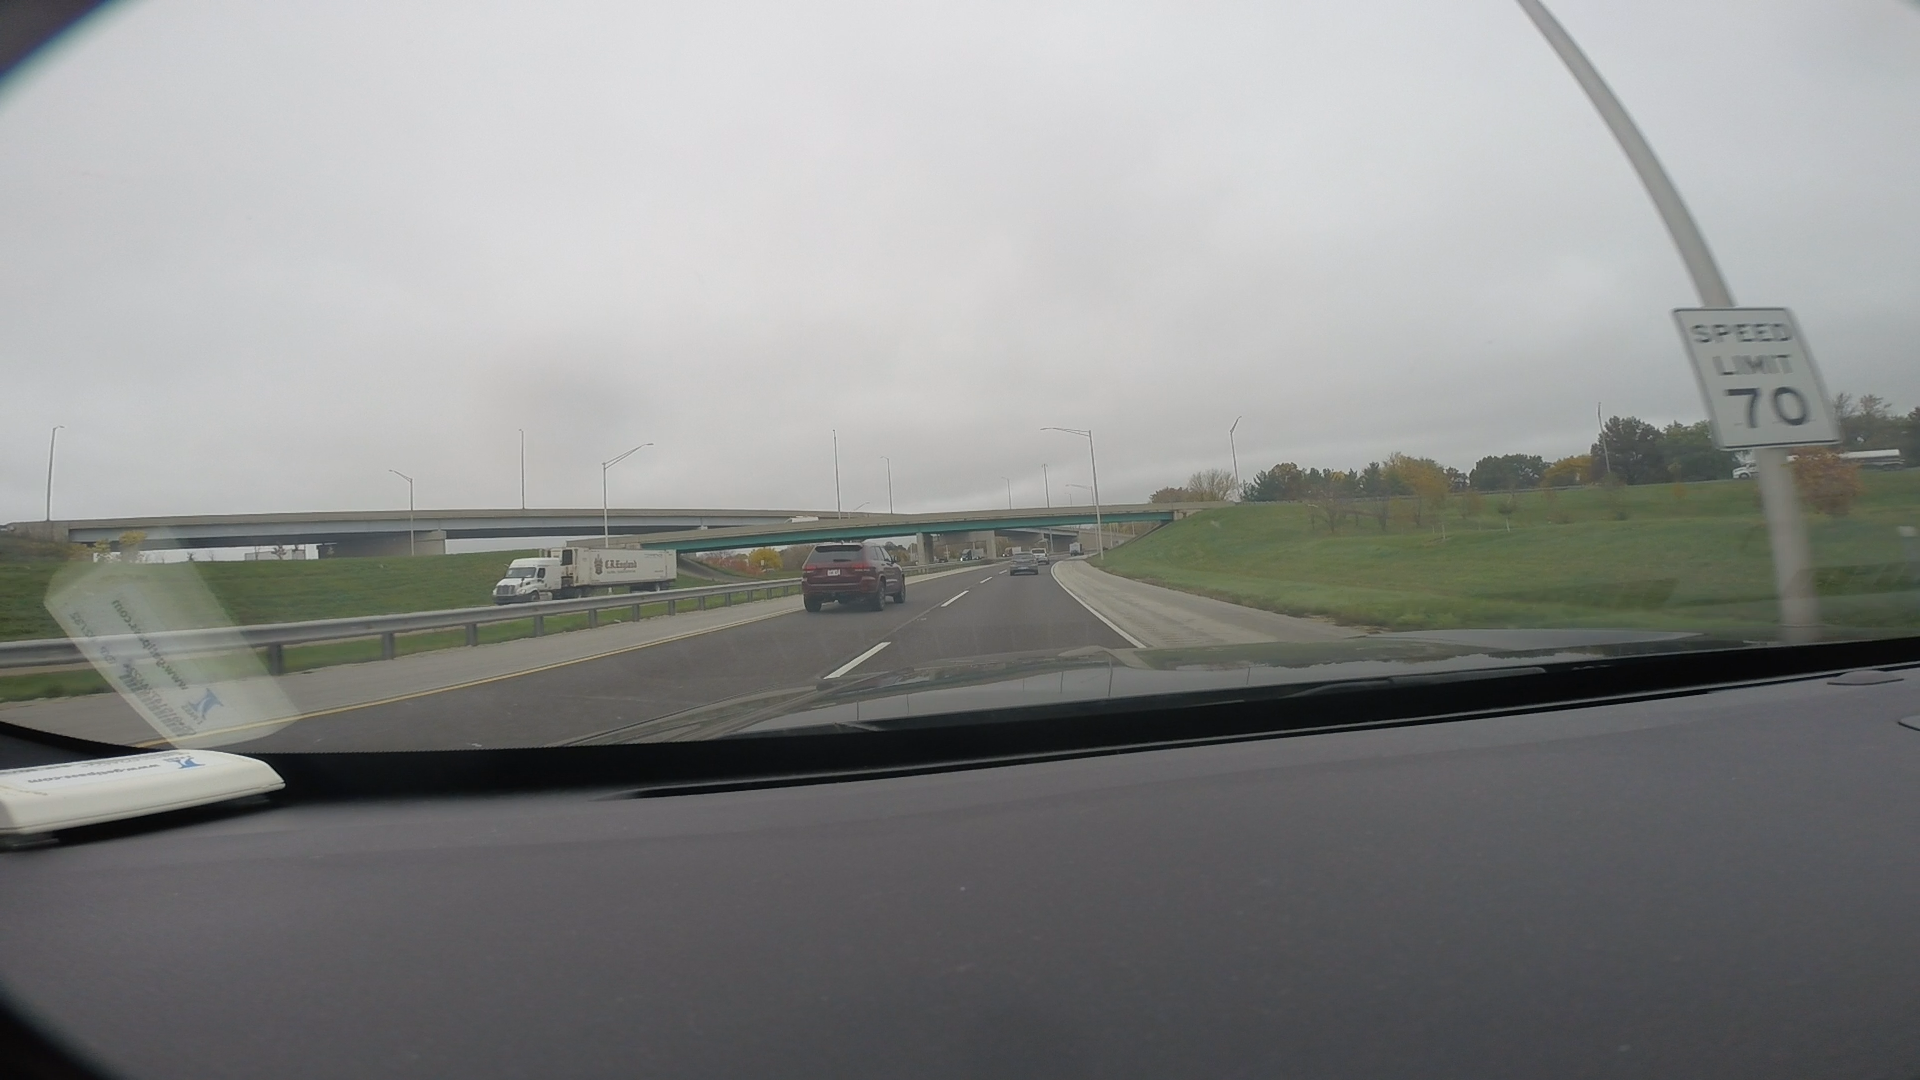
Speed limit sign label: mph70